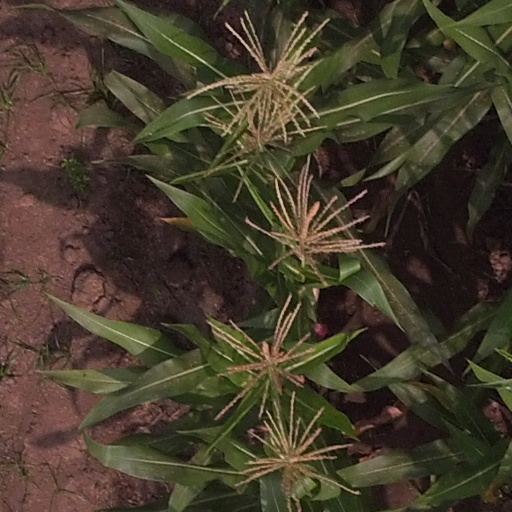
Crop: maize; corn